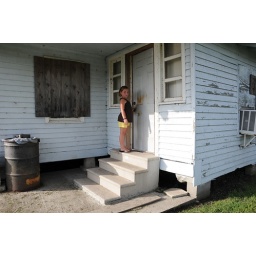
girl outside house in southern louisiana_1004 web